Solomon Butcher

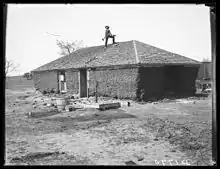
Butcher photo: Demolition of the "old Reyner sod house" in 1904, following construction of a new Queen Anne house on the property.

In 1926, the Butchers moved to Greeley, Colorado; Butcher died there on March 18, 1927.